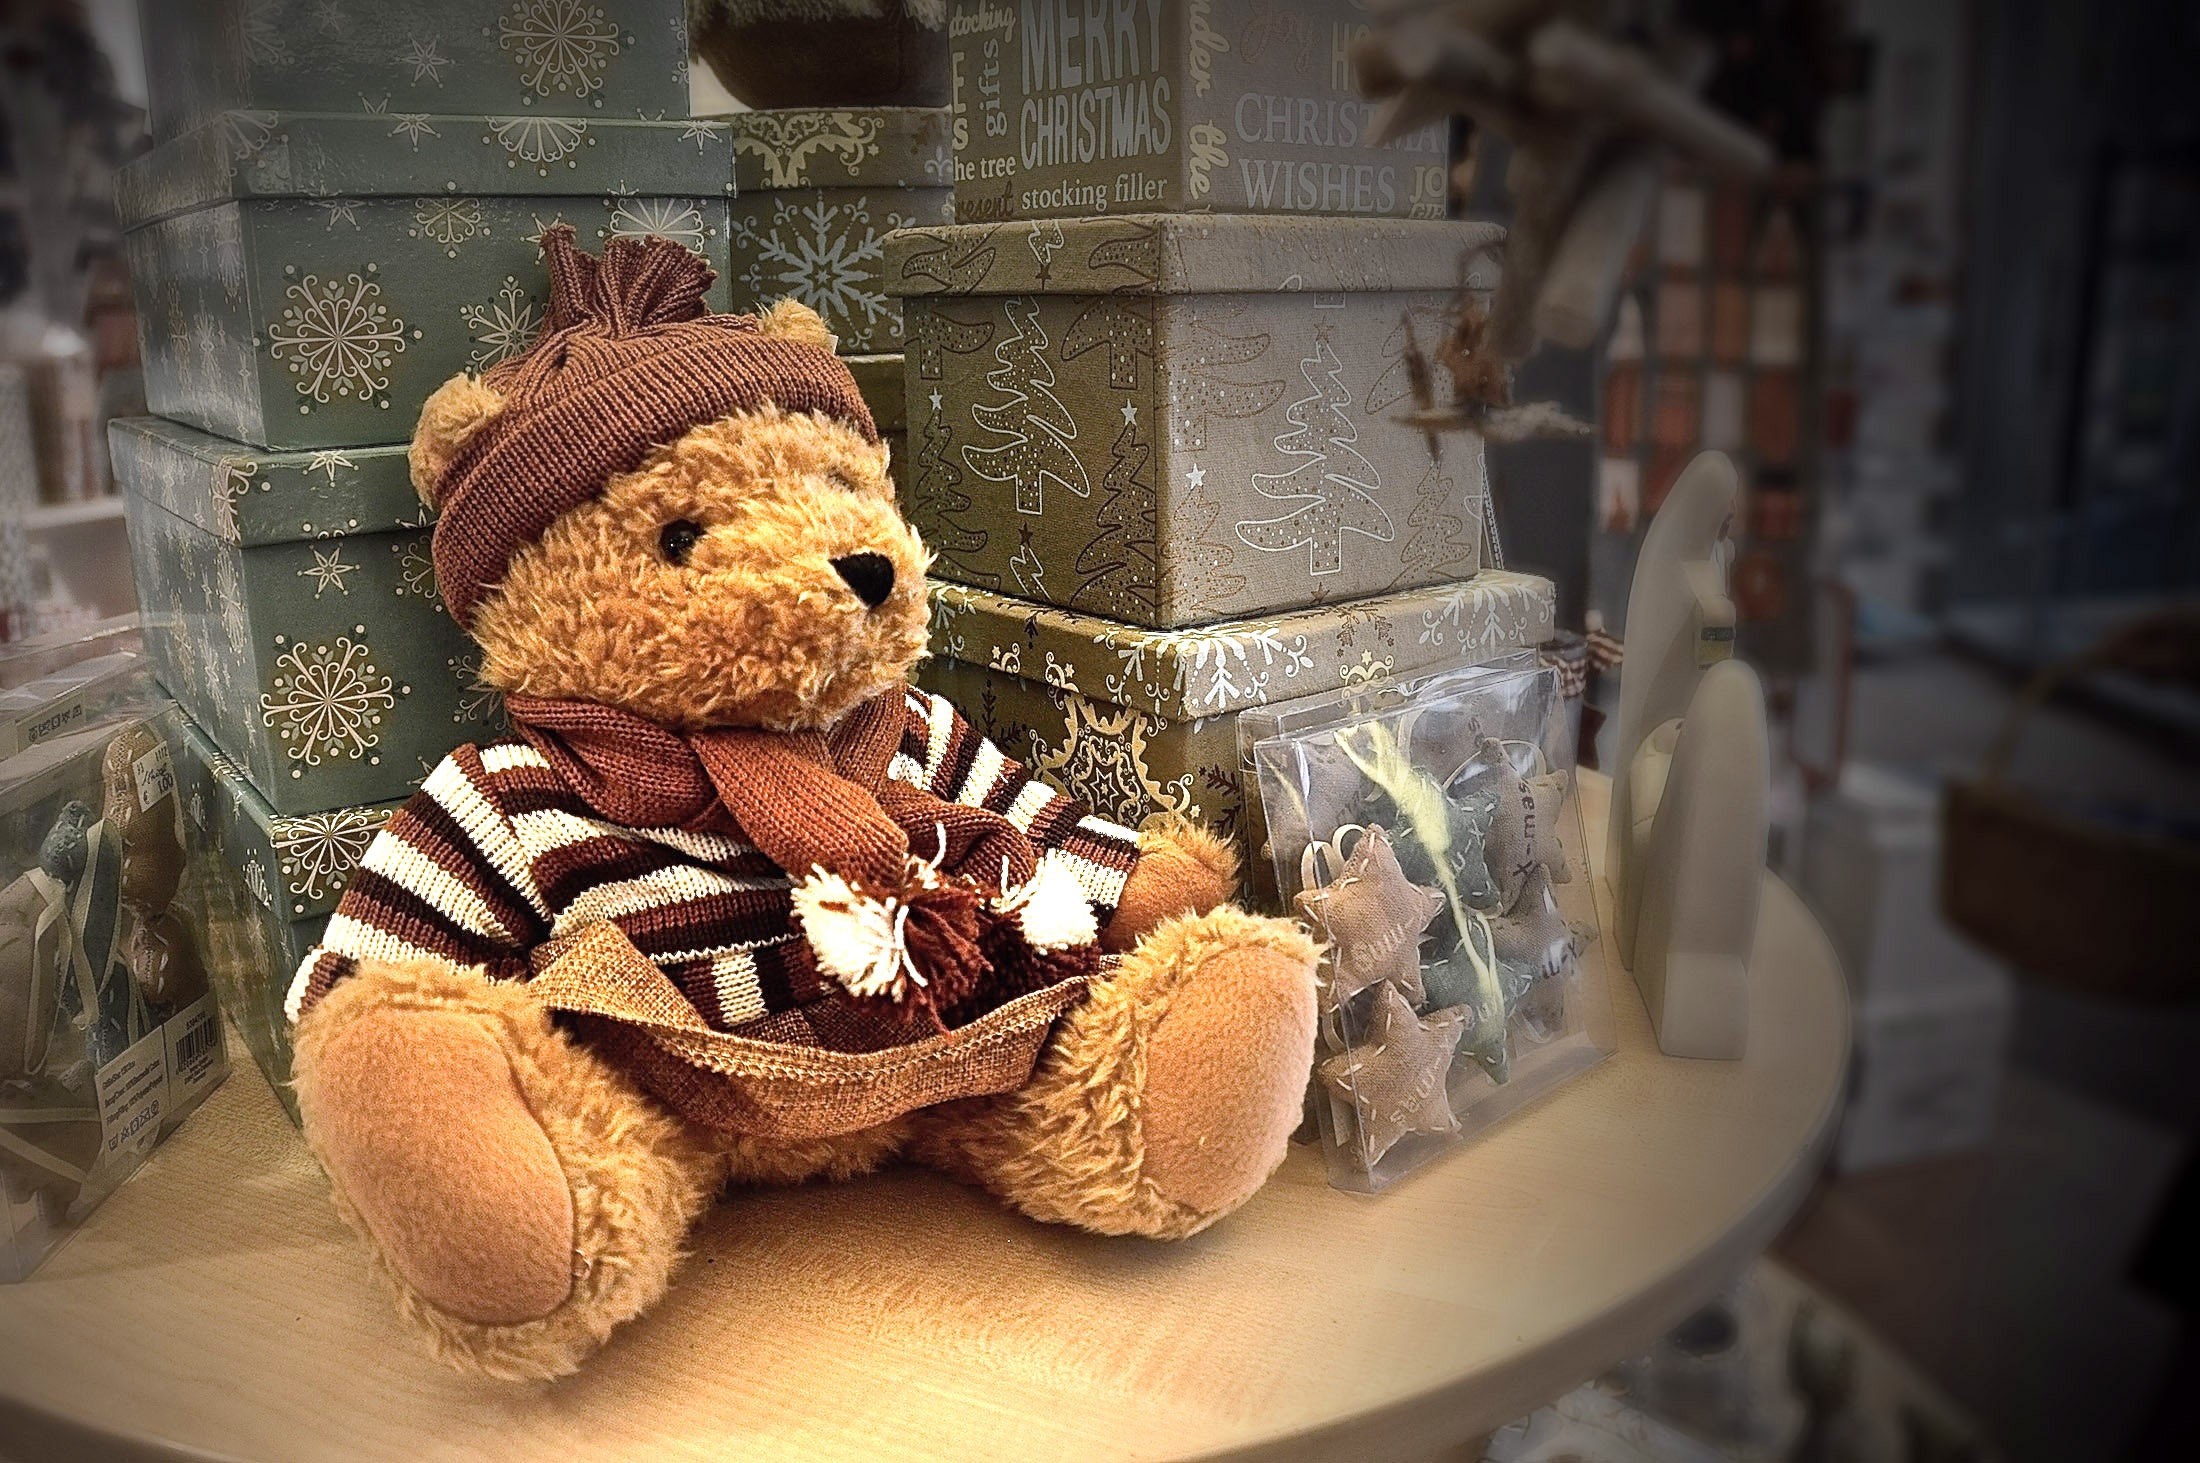
bear, christmas, toy, teddy bear, gifts, art, children, toys, bears, plush, carving, teddy, children toys